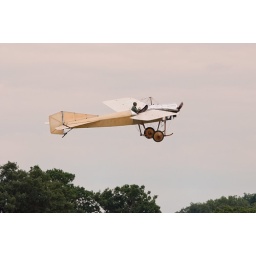
This is the oldest flying British aeroplane in the world. Built 1912.